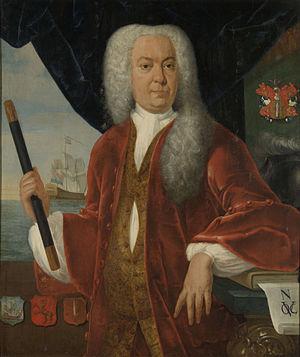
Le massacre de Batavia de 1740 est un massacre des Chinois ayant eu lieu à Batavia dans les Indes orientales néerlandaises. La violence à l'intérieur de la ville a duré du 9 au 22 octobre 1740. Des escarmouches secondaires se sont poursuivies à l'extérieur des murs jusqu'en novembre de la même année.